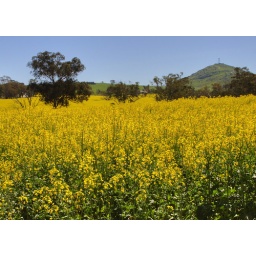
A field of canola near Harden, N.S.W. ... plus a bit of green for Pixelda.